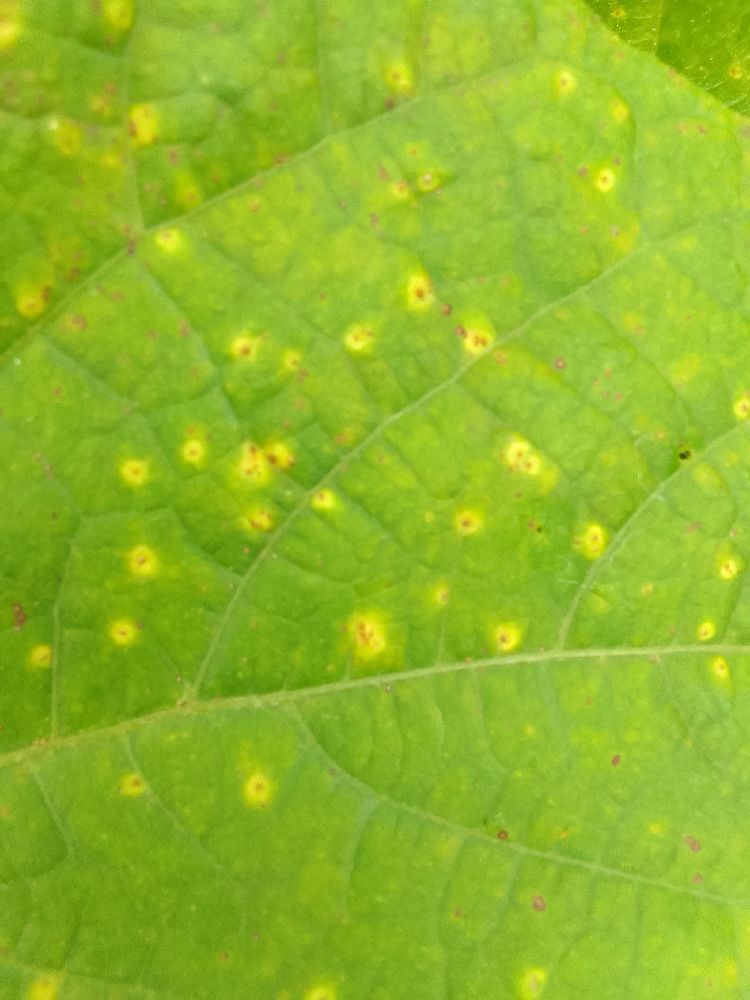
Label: rust